Victor Potel

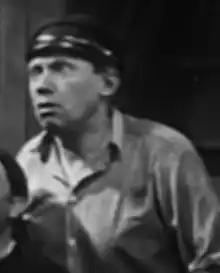
Potel in "Paradise Island" (1930)

Victor Potel (October 12, 1889 – March 8, 1947) was an American film character actor who began in the silent era and appeared in more than 430 films in his 38-year career.